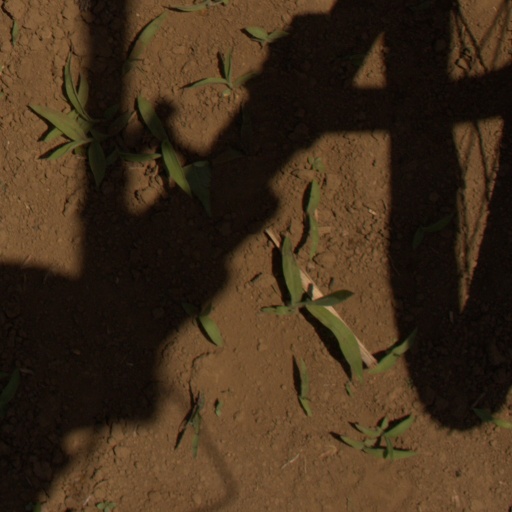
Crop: Jerusalem artichoke